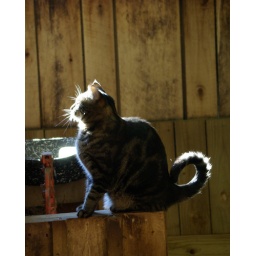
cat pondering in the barn